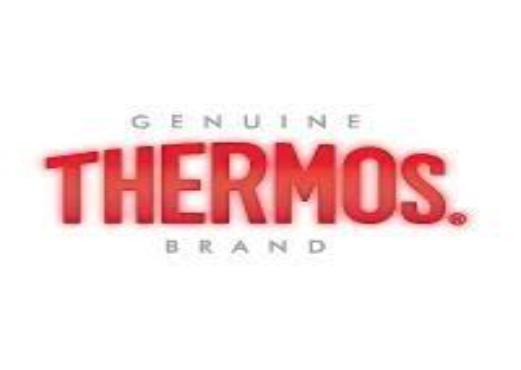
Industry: Necessities